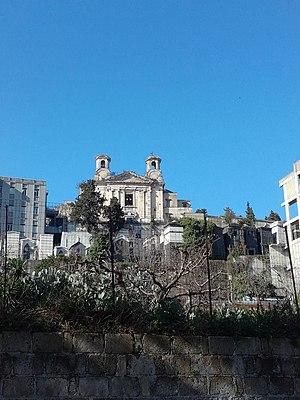
Léglise Santa Maria del Pianto est une église monumentale de Naples auprès du cimetière de Poggioreale. Elle est dans un état dégradé et fermée au public.